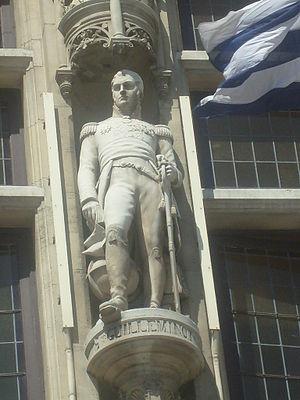
Statue de Guilleminot sur la façade de l'hôtel de ville de Dunkerque
L’hôtel de ville de Dunkerque est un bâtiment centenaire. Endommagé pendant les deux guerres mondiales, il fut à chaque fois restauré. En 2005, le beffroi de l'hôtel de ville est admis au patrimoine mondial de l'UNESCO parmi les beffrois de Belgique et de France. La ville de Dunkerque en compte deux, le second étant le beffroi de l'église Saint-Éloi à une centaine de mètres de la mairie.